2016 Bahrain Grand Prix

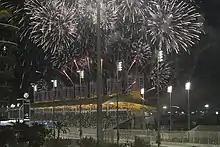
Fireworks after the race

At the post-race podium interviews, conducted by former Formula 1 driver David Coulthard, Nico Rosberg hailed an "awesome weekend" and said that the start had been the key factor to his victory. Kimi Räikkönen and Ferrari in turn lamented their dismal start, saying that it might have cost him the victory. Ferrari team principal Maurizio Arrivabene lauded Räikkönen's drive as "absolutely spectacular", adding: "If you look at the overtake around the outside of [Daniel] Ricciardo, he reminded me of the driver from the old times. It was very, very good for me." Lewis Hamilton rued his second unfortunate start incident in a row, which he described as "perhaps [...] more painful" than the incident at the previous race. He stressed the fact that with the damage to his car from the first-turn contact he was unable to keep up Räikkönen's speed ahead of him.